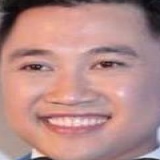
ca sĩ Don Nguyễn